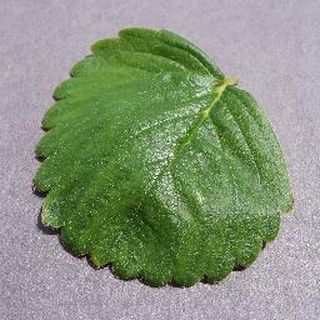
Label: healthy_strawberry